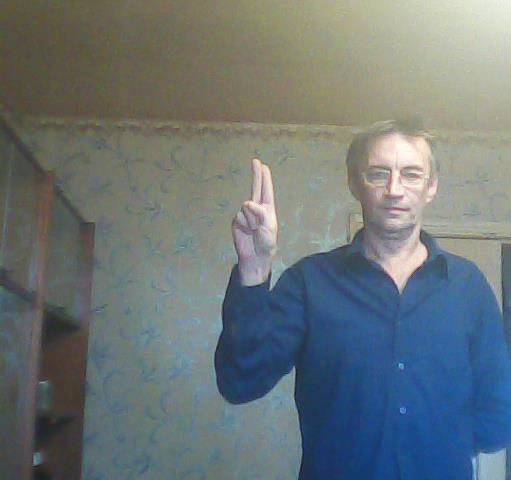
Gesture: two_up